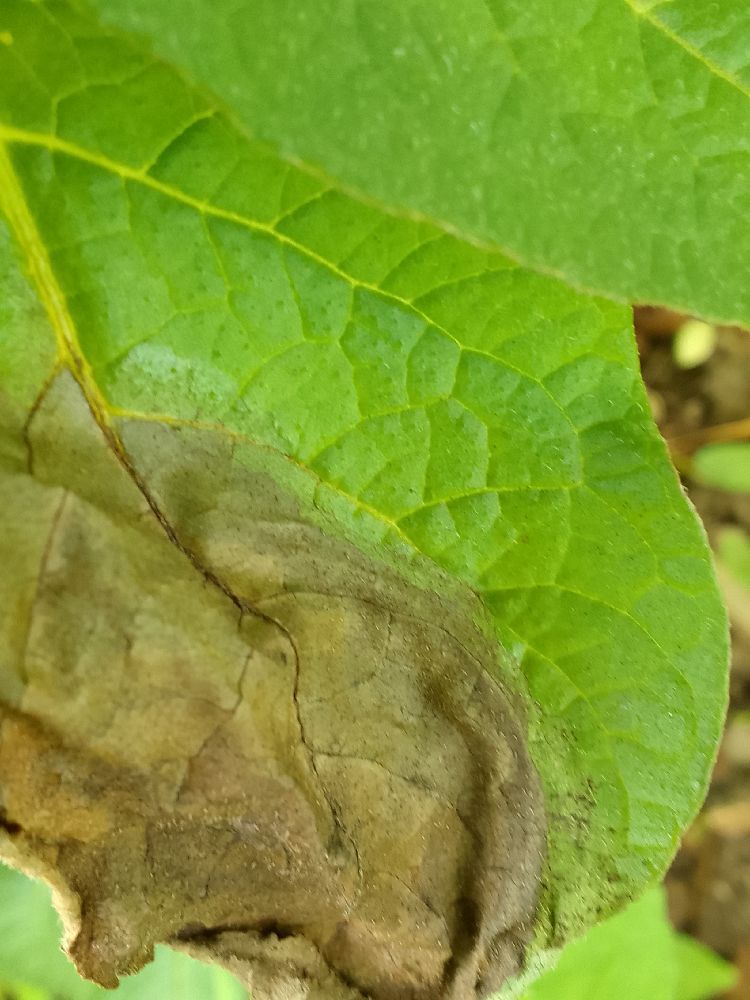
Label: Late blight